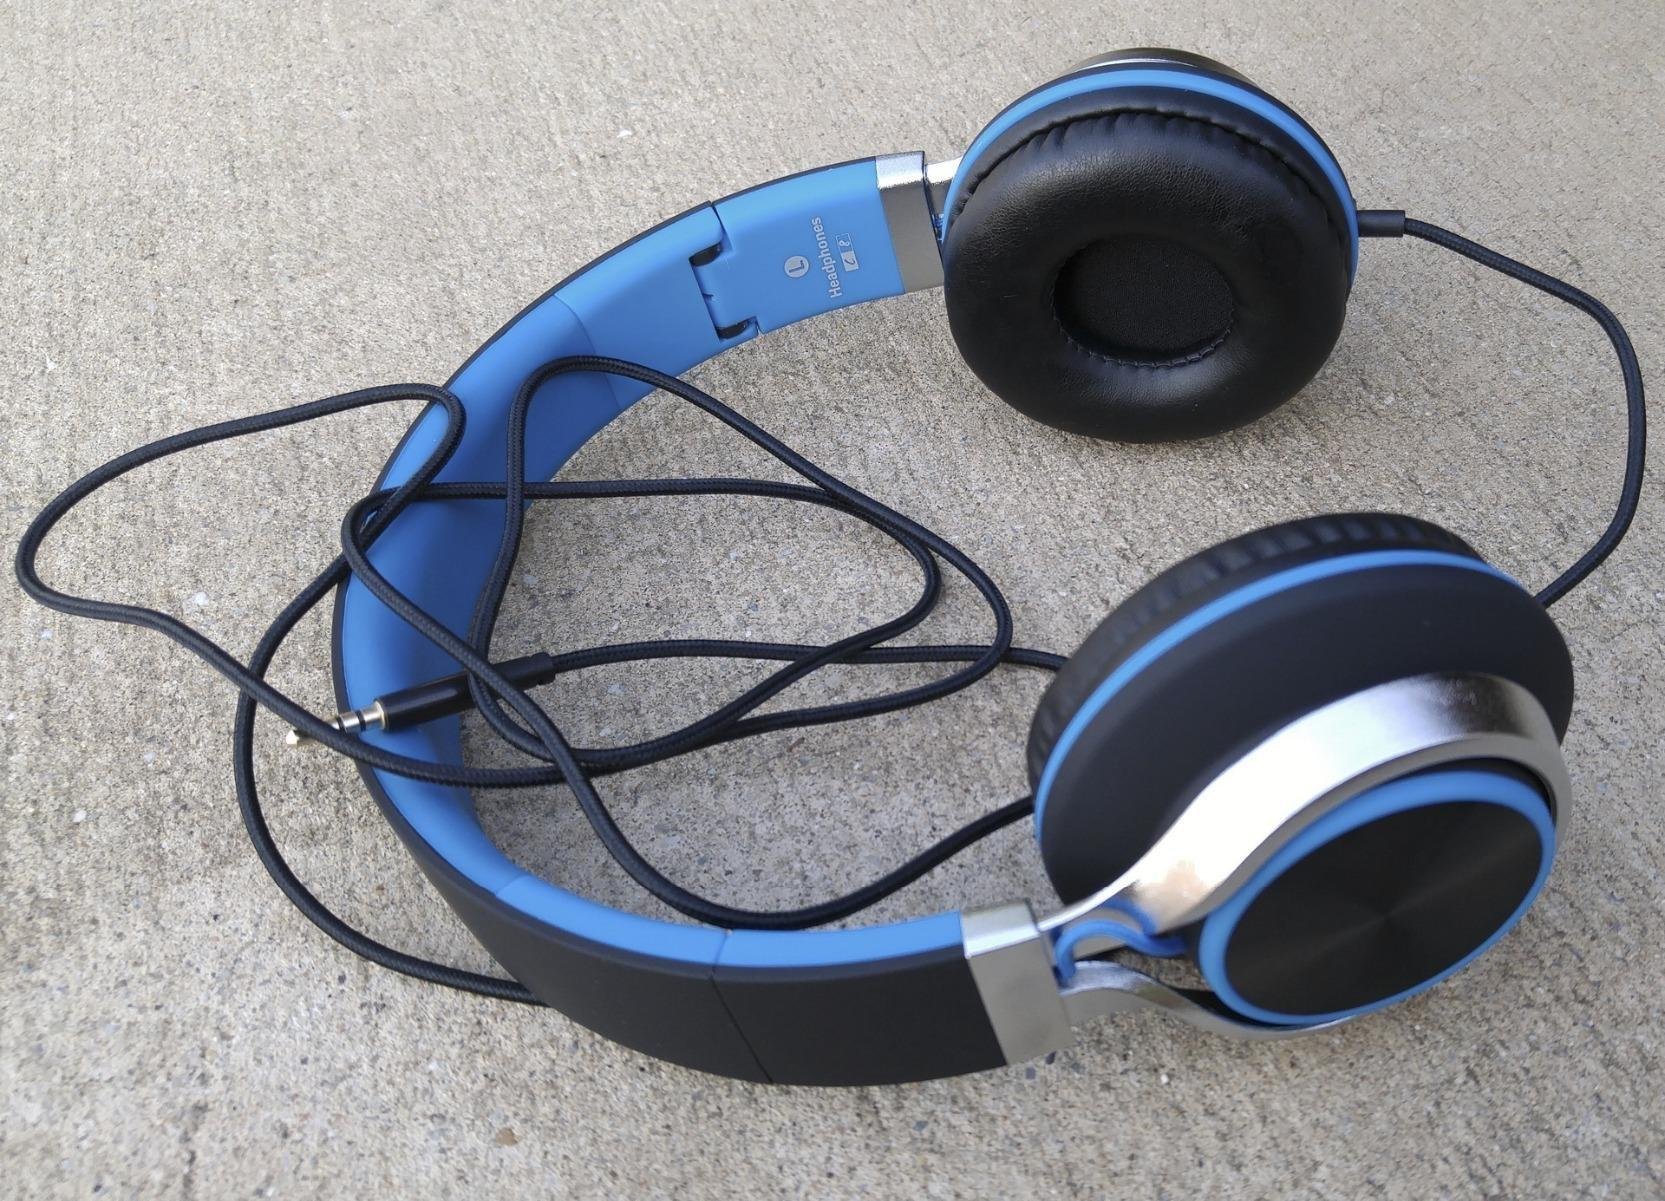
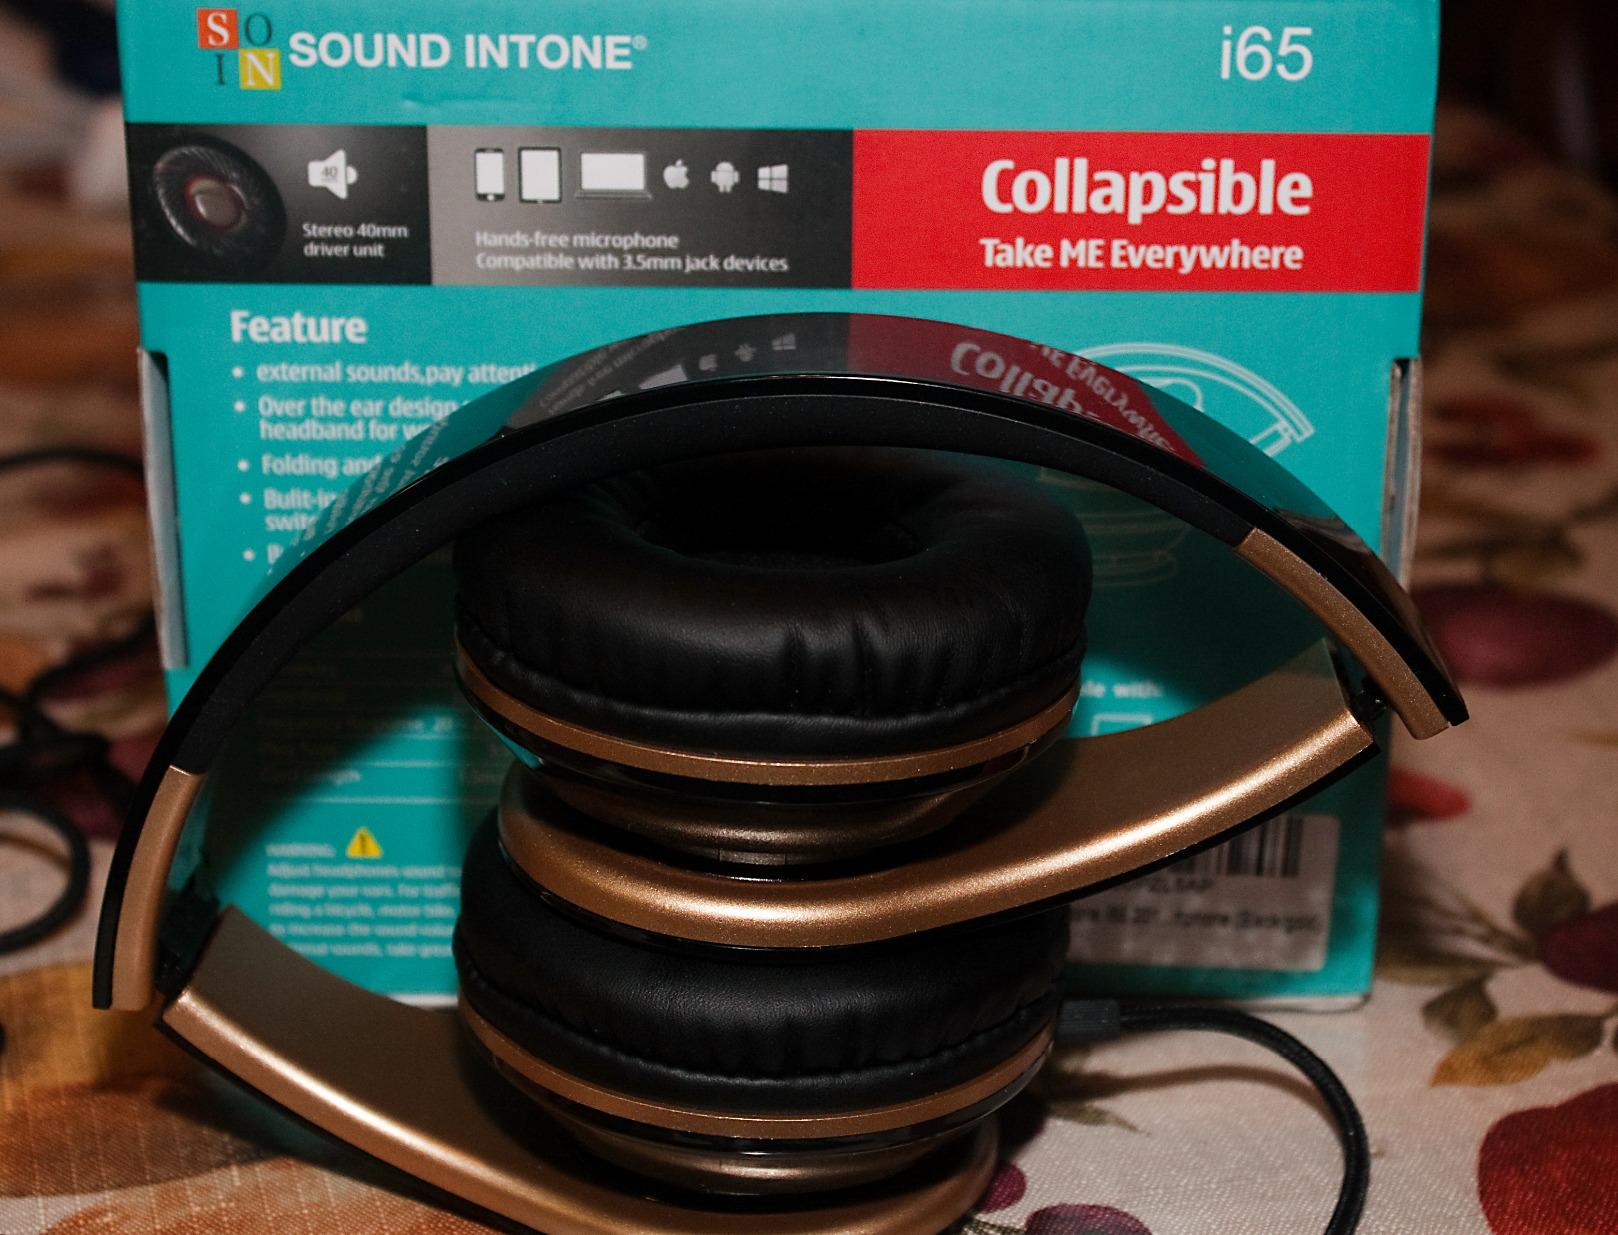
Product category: headphones
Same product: no